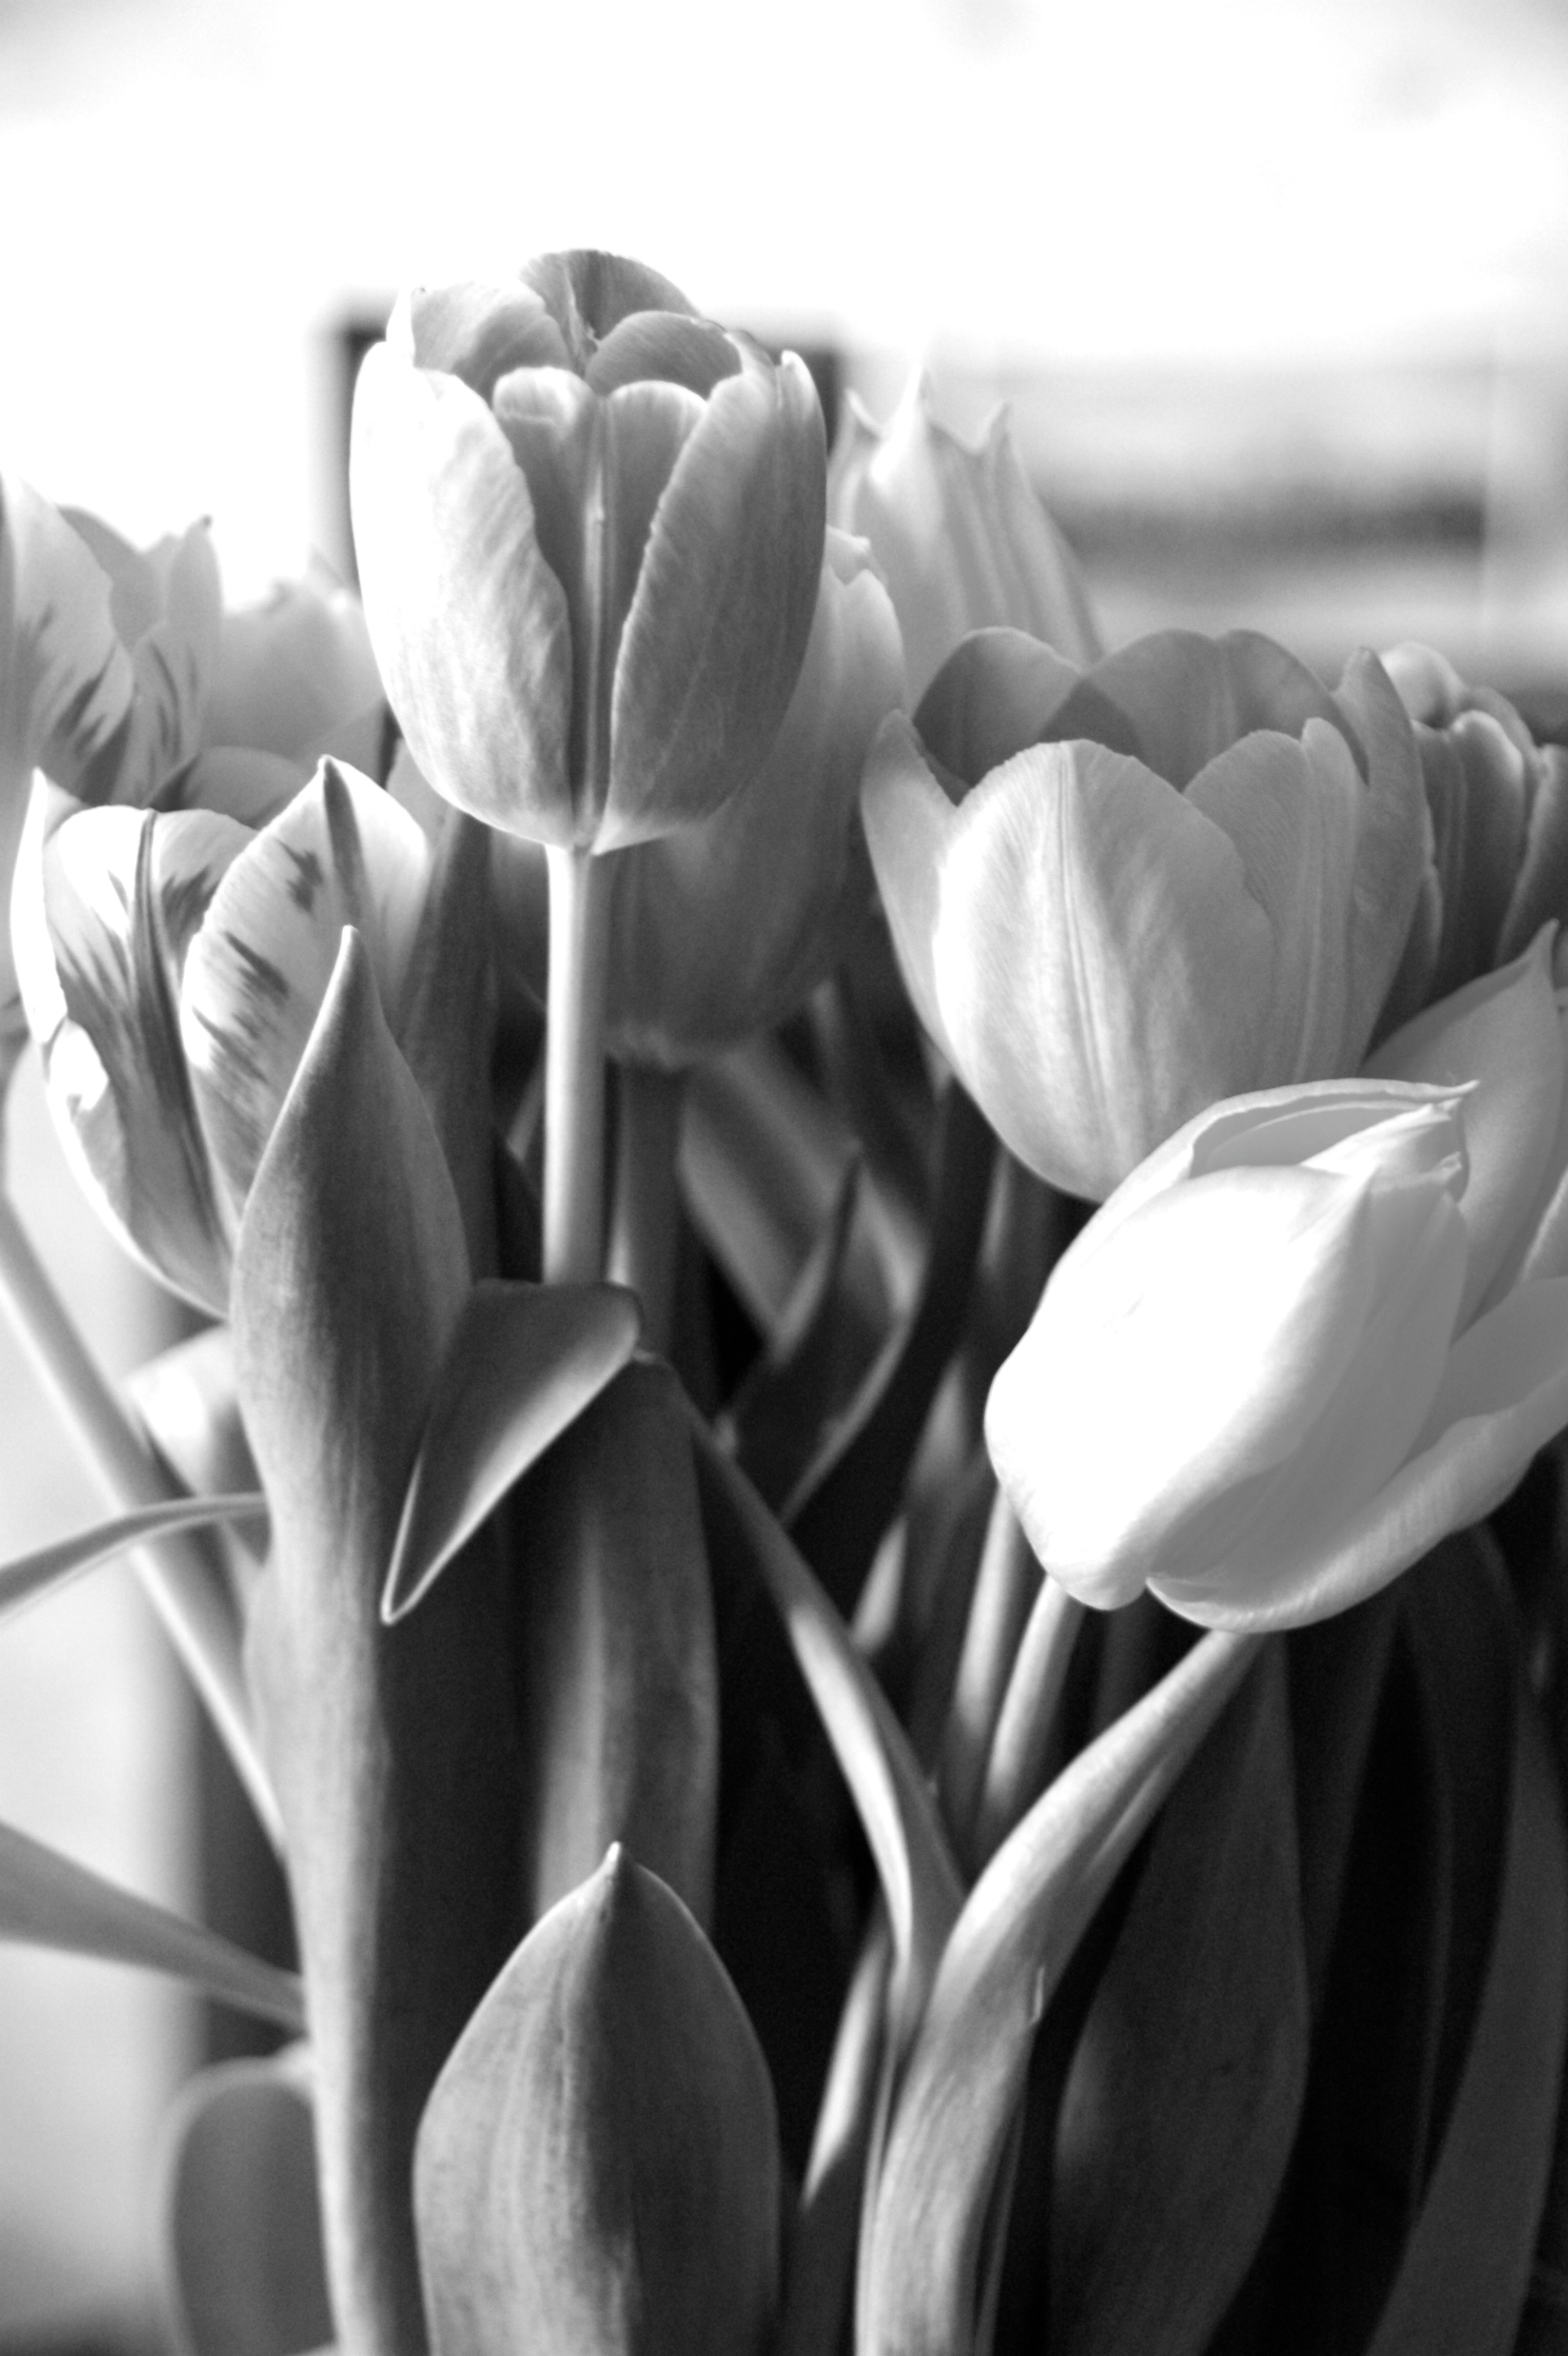
black and white, plant, white, photography, flower, petal, botany, monochrome, flora, close up, macro photography, flowering plant, still life photography, monochrome photography, plant stem, land plant